Rail Operations Group

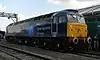
47813 at Old Oak Common TMD in September 2017

Between 2016 and 2017, ROG purchased a total of five locomotives from Riviera Trains, as well as another one from Direct Rail Services. Furthermore, a handful of locomotives were also hired on a short term basis, mainly from UK Rail Leasing while another example was leased from the Class 56 Preservation Group; they were used to perform rolling stock haulage.